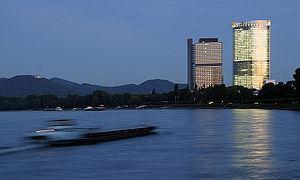
Dans le tableau qui suit sont répertoriées les villes allemandes de plus de 50 000 habitants, l'évolution de leur population au travers des années 1980, 1990, 2000 et 2010, ainsi que le Land auquel elles appartiennent. Ces chiffres tiennent compte du territoire et des frontières politiques de la ville, sans englober les périphéries politiquement indépendantes.